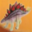
Label: dinosaur